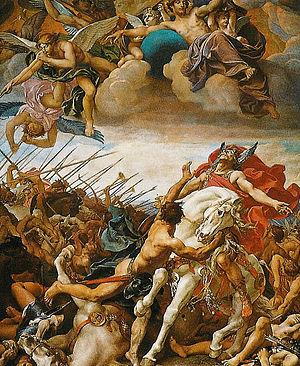
Joseph Blanc (Français, 1846-1904): La bataille de Tolbiac, toile marouflée, Panthéon de Paris, France.
La Suisse au Haut Moyen Âge couvre l'histoire des différentes cultures peuplant le territoire suisse pendant la période allant du repli des troupes romaines sur le territoire italien jusqu'à la création de la Confédération des III cantons.
La bataille de Tolbiac a eu lieu à Zülpich, une ville de l'ancienne Germanie située près de Cologne. On appelle victoire de Tolbiac, la victoire emportée par Clovis, roi des Francs, sur les Alamans, sur un point non déterminé du cours moyen du Rhin. Les historiens, à la suite de Grégoire de Tours dans son Histoire des Francs, la plaçaient traditionnellement en 496, mais des révisions récentes situeraient la bataille de Tolbiac en 506.